Helmut Eberspächer

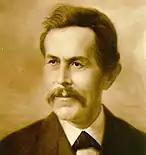
Jakob Eberspächer, grandfather of Helmut and founder of the "Glasdachfabrik-Eberspächer".

After the war, Eberspächer joined the family business, which had been founded by his grandfather, Jakob Eberspächer, in 1965 as a plumber's workshop which was known as "Glasdachfabrik-Eberspächer" (Eberspächer Roof-Glazing). He succeeded Hanns-Martin Schleyer in 1978 as president of the "Landesvereinigung Baden-Württembergischer Arbeitgeberverbände" (State Federation of Baden-Württemberg Employers' Associations) after Schleyer was kidnapped and murdered by the Red Army Faction on 18 October 1977. Eberspächer also supported the Internationale Bachakademie Stuttgart.